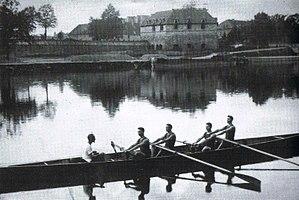
Des canotiers de la Sport Nautique Bisontin, sur le Doubs.
Le Sport nautique bisontin ou SNB est un club nautique de canoë-kayak et d'aviron créé en 1865 à Besançon. Il s'est par la suite séparé en deux clubs distincts, le SNB aviron et le SNBCanoë/kayak.